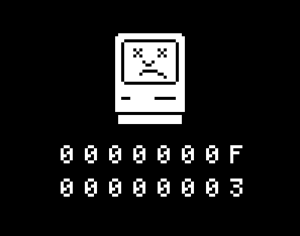
Le Mac triste
En informatique, un bug ou bogue est un défaut de conception d'un programme informatique à l'origine d'un dysfonctionnement.
Un Mac triste est une icône utilisée par une génération ancienne de l'ordinateur Macintosh pour indiquer un problème qui a empêché le système d'exploitation de démarrer avec succès. L'icône Mac triste est présentée avec deux lignes de codes hexadécimaux qui indiquent le type d'erreur à la place de celle Mac heureux lorsque la procédure se déroule normalement. Les premiers modèles l'accompagnaient avec un jingle puis ce fut le son numérisé d'un crash automobile.